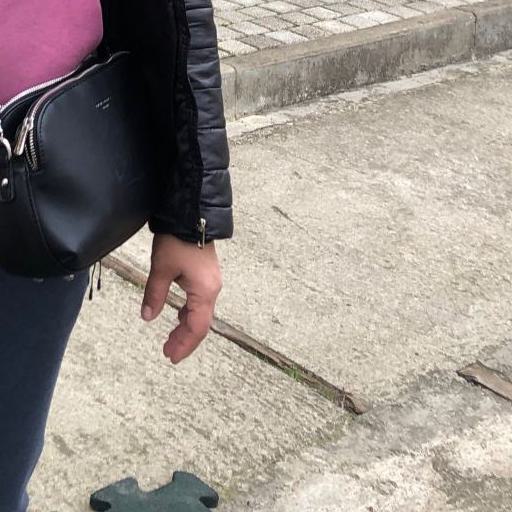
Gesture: no_gesture